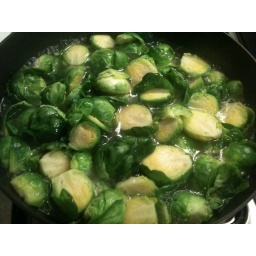
Cooking in maybe 2 cups of water with the chicken stock cube.